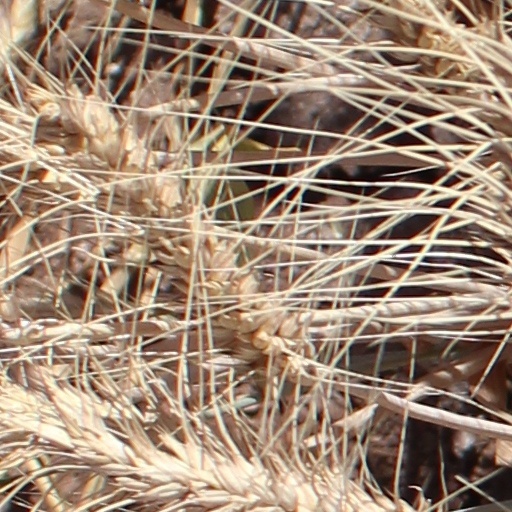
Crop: wheat